Salamander

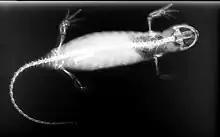
X-ray image of salamander

The skin lacks scales and is moist and smooth to the touch, except in newts of the Salamandridae, which may have velvety or warty skin, wet to the touch. The skin may be drab or brightly colored, exhibiting various patterns of stripes, bars, spots, blotches, or dots. Male newts become dramatically colored during the breeding season. Cave species dwelling in darkness lack pigmentation and have a translucent pink or pearlescent appearance.